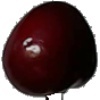
Label: cherry